Gollum

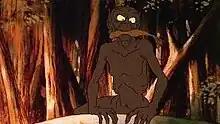
Gollum in Ralph Bakshi's animated 1978 version of "The Lord of the Rings"

In the 1977 Rankin/Bass adaptation of "The Hobbit" and its 1980 "The Return of the King", Gollum was voiced by Brother Theodore. He appeared somewhat froglike.